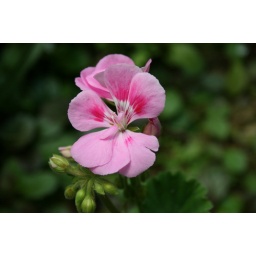
flower &amp;amp; plant janghung-arboretum in kyungki korea